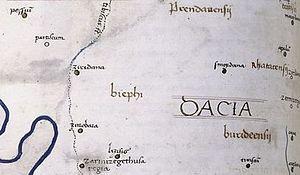
Ziridava était une ville Dace située entre Apulon et Tibiscum, mentionnée par Ptolémée dans la région de la tribu Dace de Biephi.